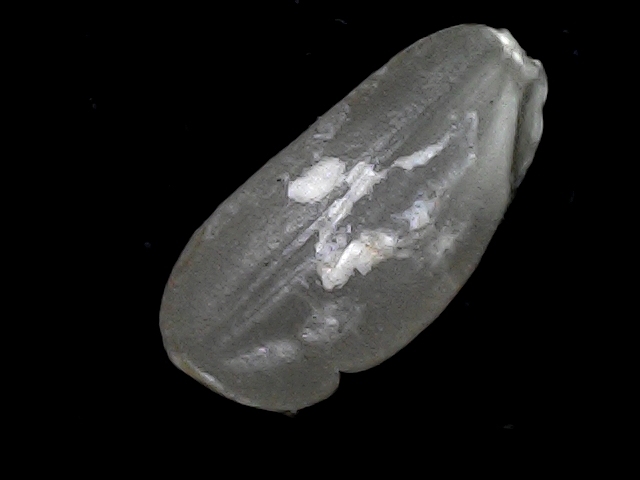
Rice variety: BD52